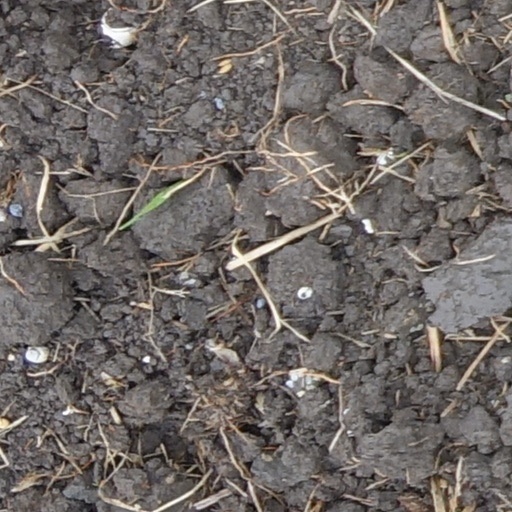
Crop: wheat